Peronism

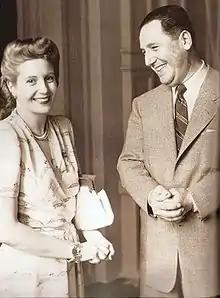
Argentine president Juan Perón and first lady Eva Perón have been the central figures in the Justicialist Party.

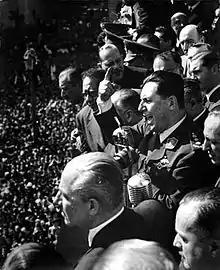
President Juan Perón giving a speech

Peronism, also known as justicialism, is an Argentine ideology and movement based on the ideas, doctrine and legacy of Juan Perón (1895–1974). It has been an influential movement in 20th- and 21st-century Argentine politics. Since 1946, Peronists have won 10 out of the 14 presidential elections in which they have been allowed to run. Peronism is defined through its three flags: "economic independence" (an economy that does not depend on other countries, by developing its national industry), "social justice" (the fight against socioeconomic inequalities) and "political sovereignty" (the non-interference of foreign powers in domestic affairs).